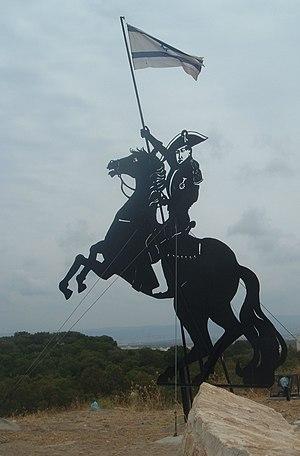
Le siège de Saint-Jean-d'Acre est un épisode de la campagne d'Égypte, qui eut lieu dans l'actuelle ville d'Acre en Israël, qui commence le 20 mars 1799 et se termine le 21 mai 1799 sur un retrait des troupes françaises.